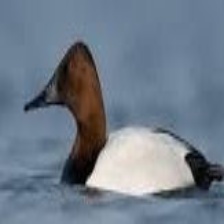
Species: CANVASBACK
Scientific name: AYTHYA VALISINERIA
ImageNet parent category: drake